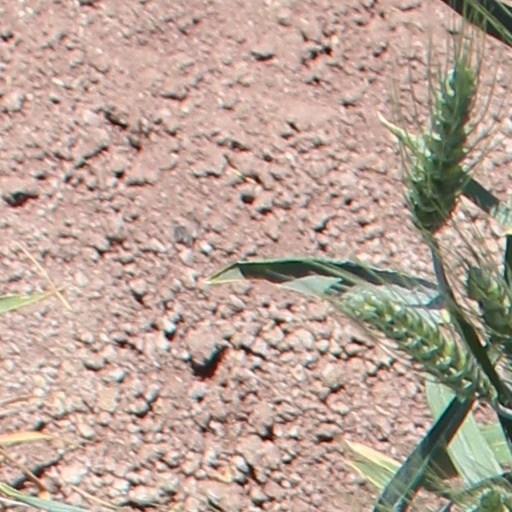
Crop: wheat